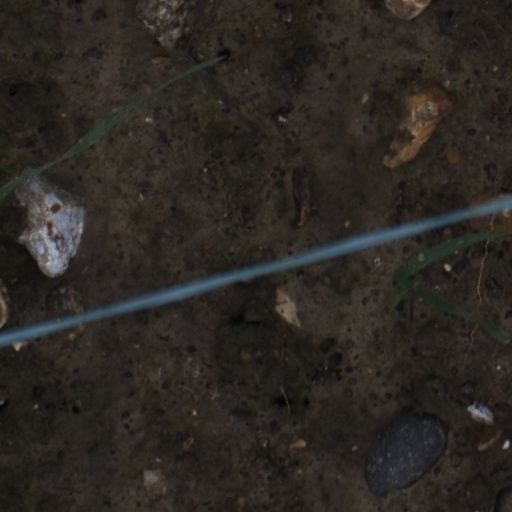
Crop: wheat